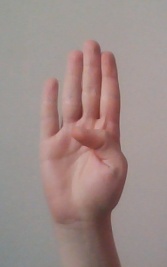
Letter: kaaf